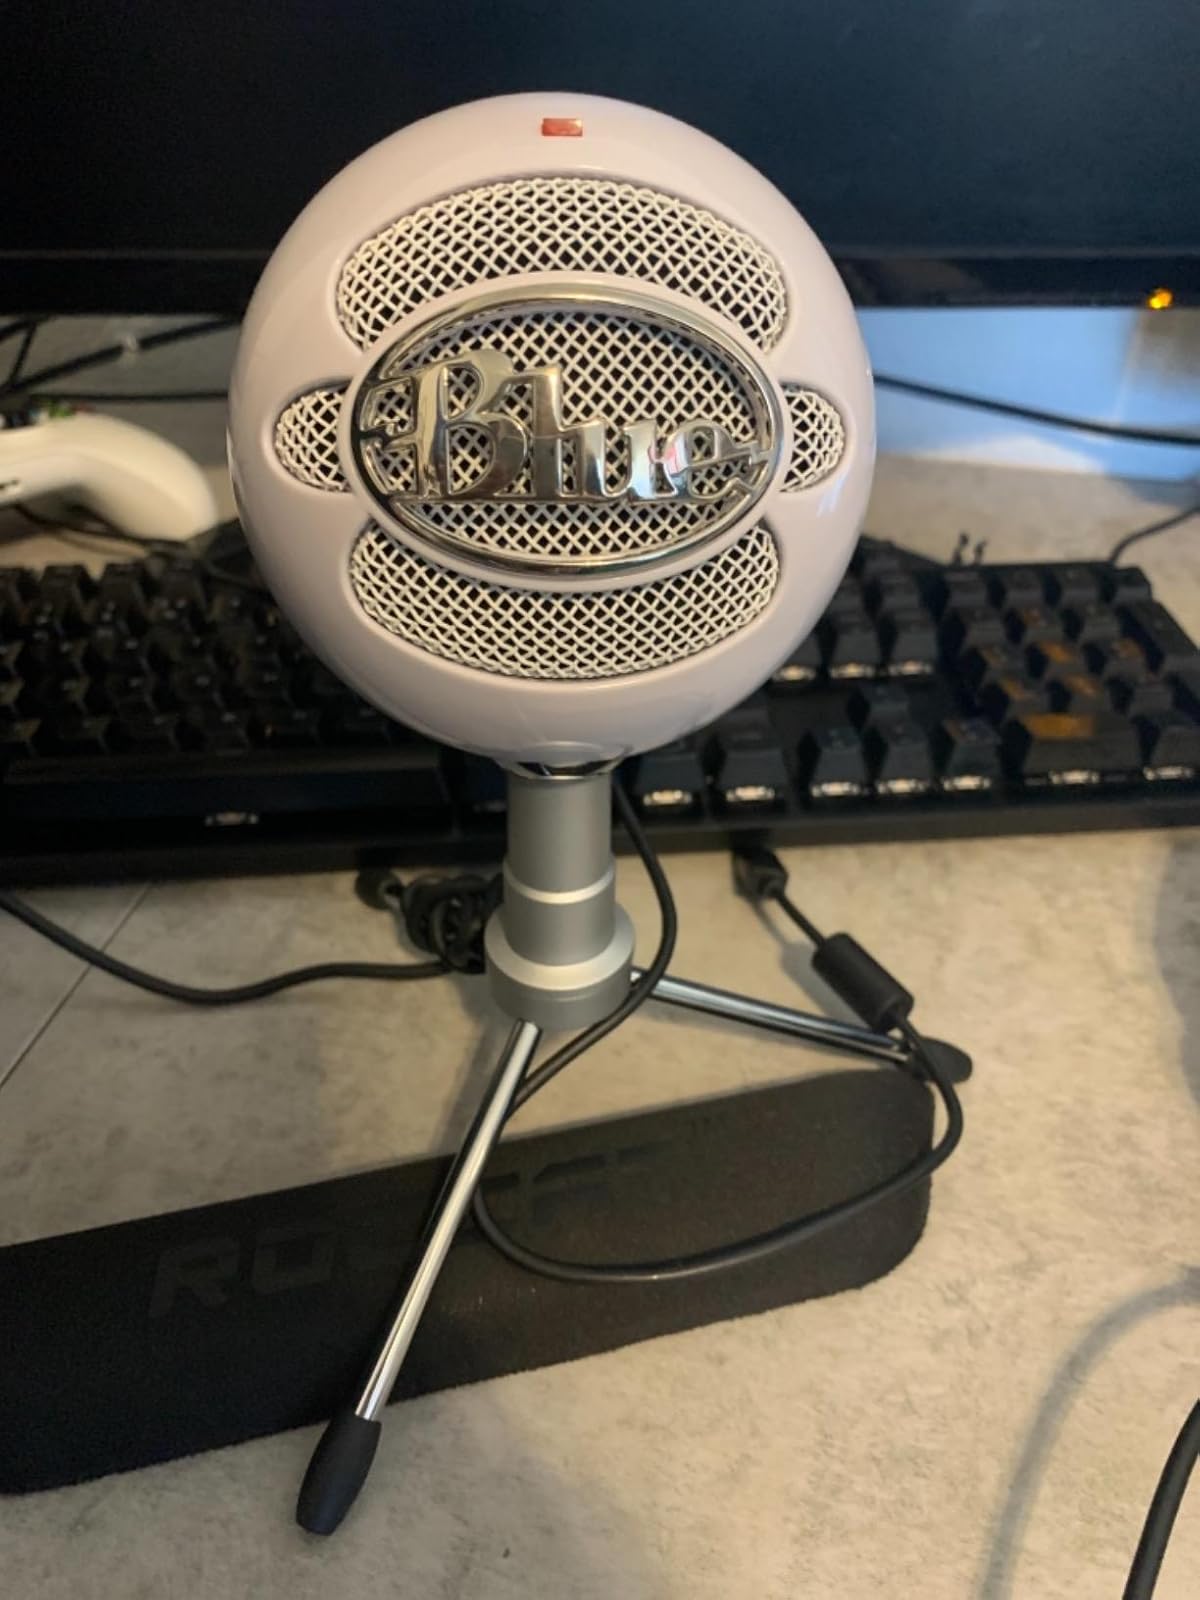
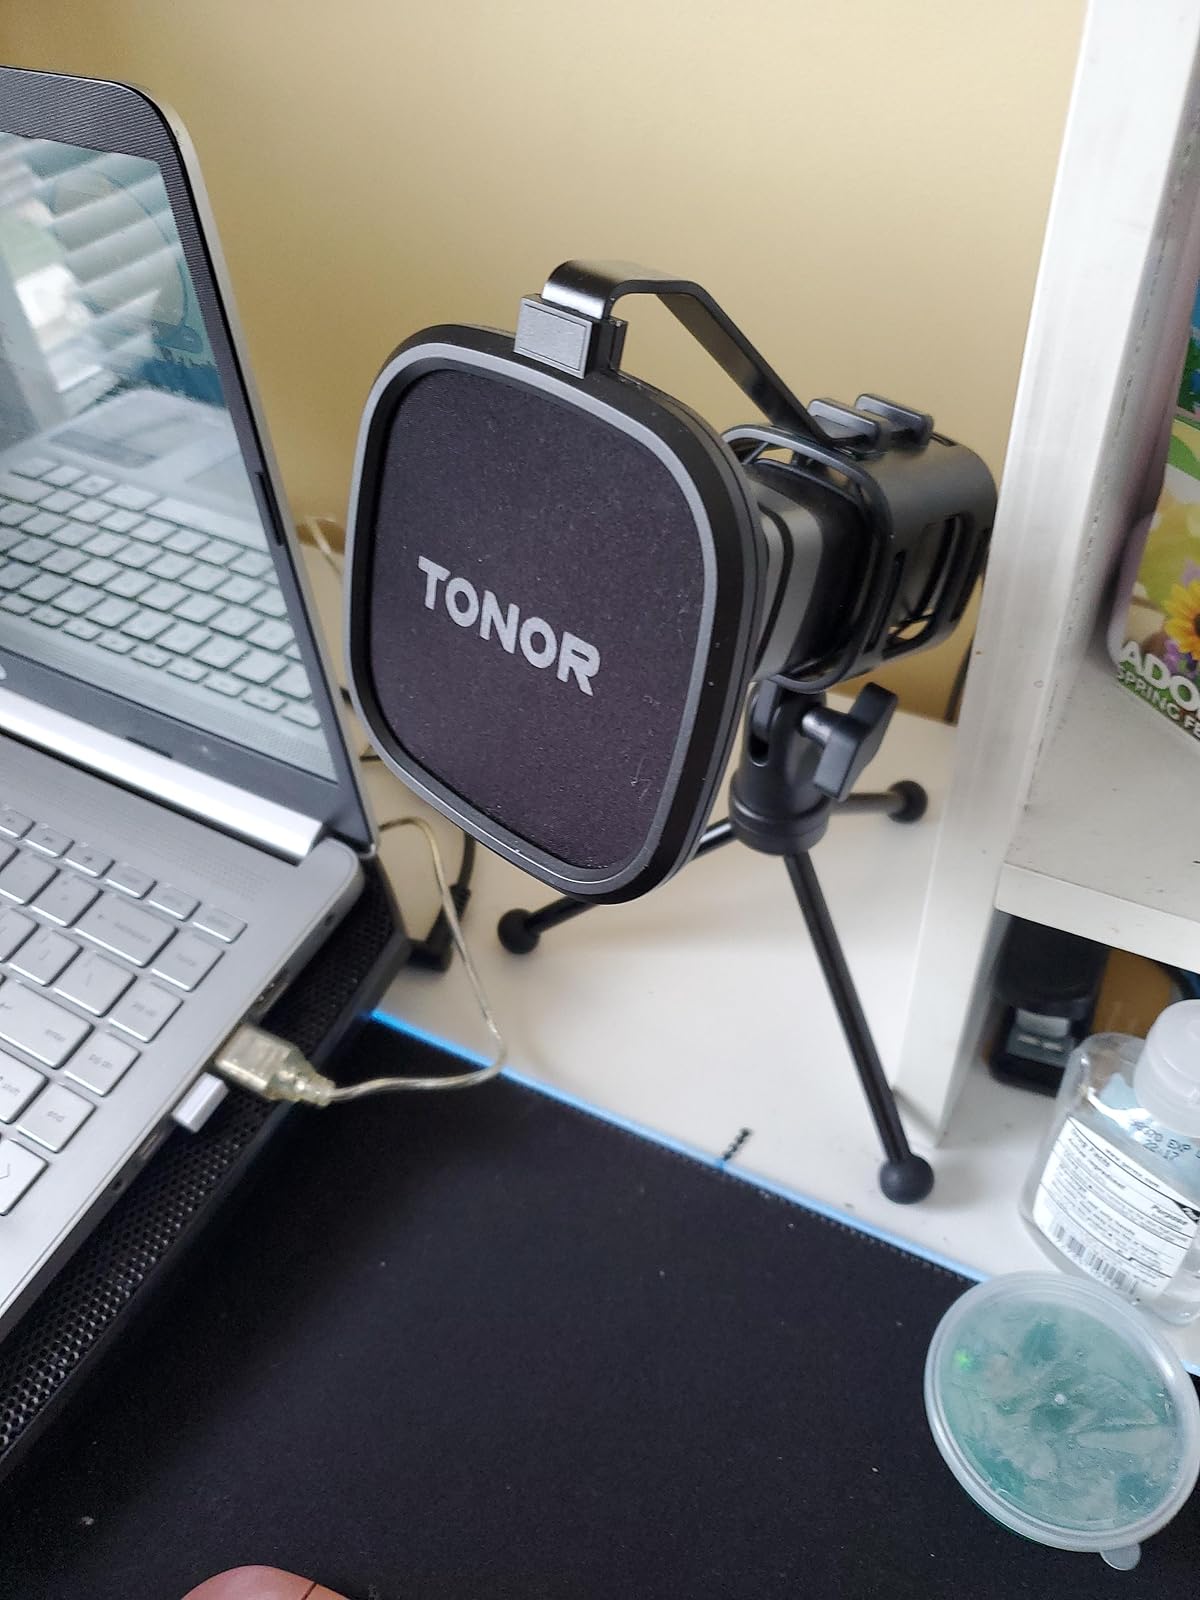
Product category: microphone
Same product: no